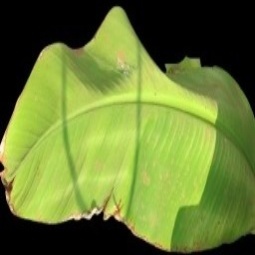
Label: Healthy